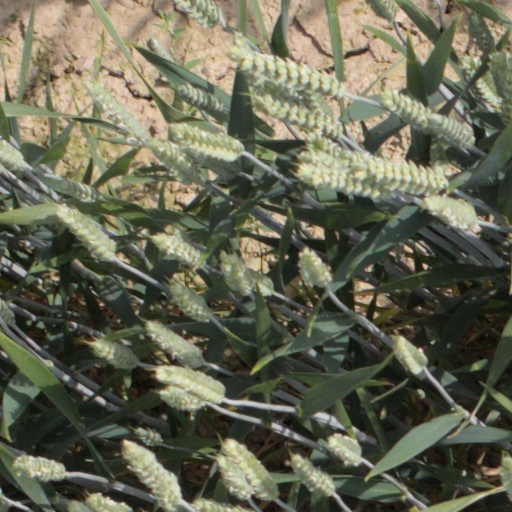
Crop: wheat